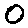
Label: 0